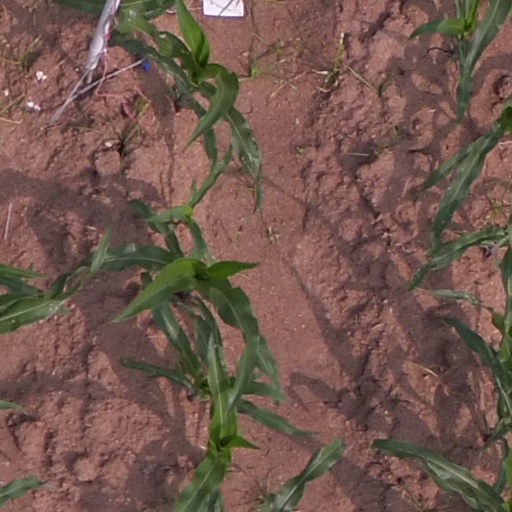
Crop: maize; corn